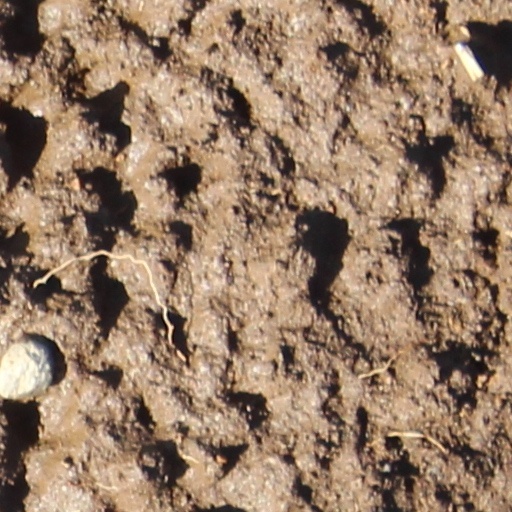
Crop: wheat